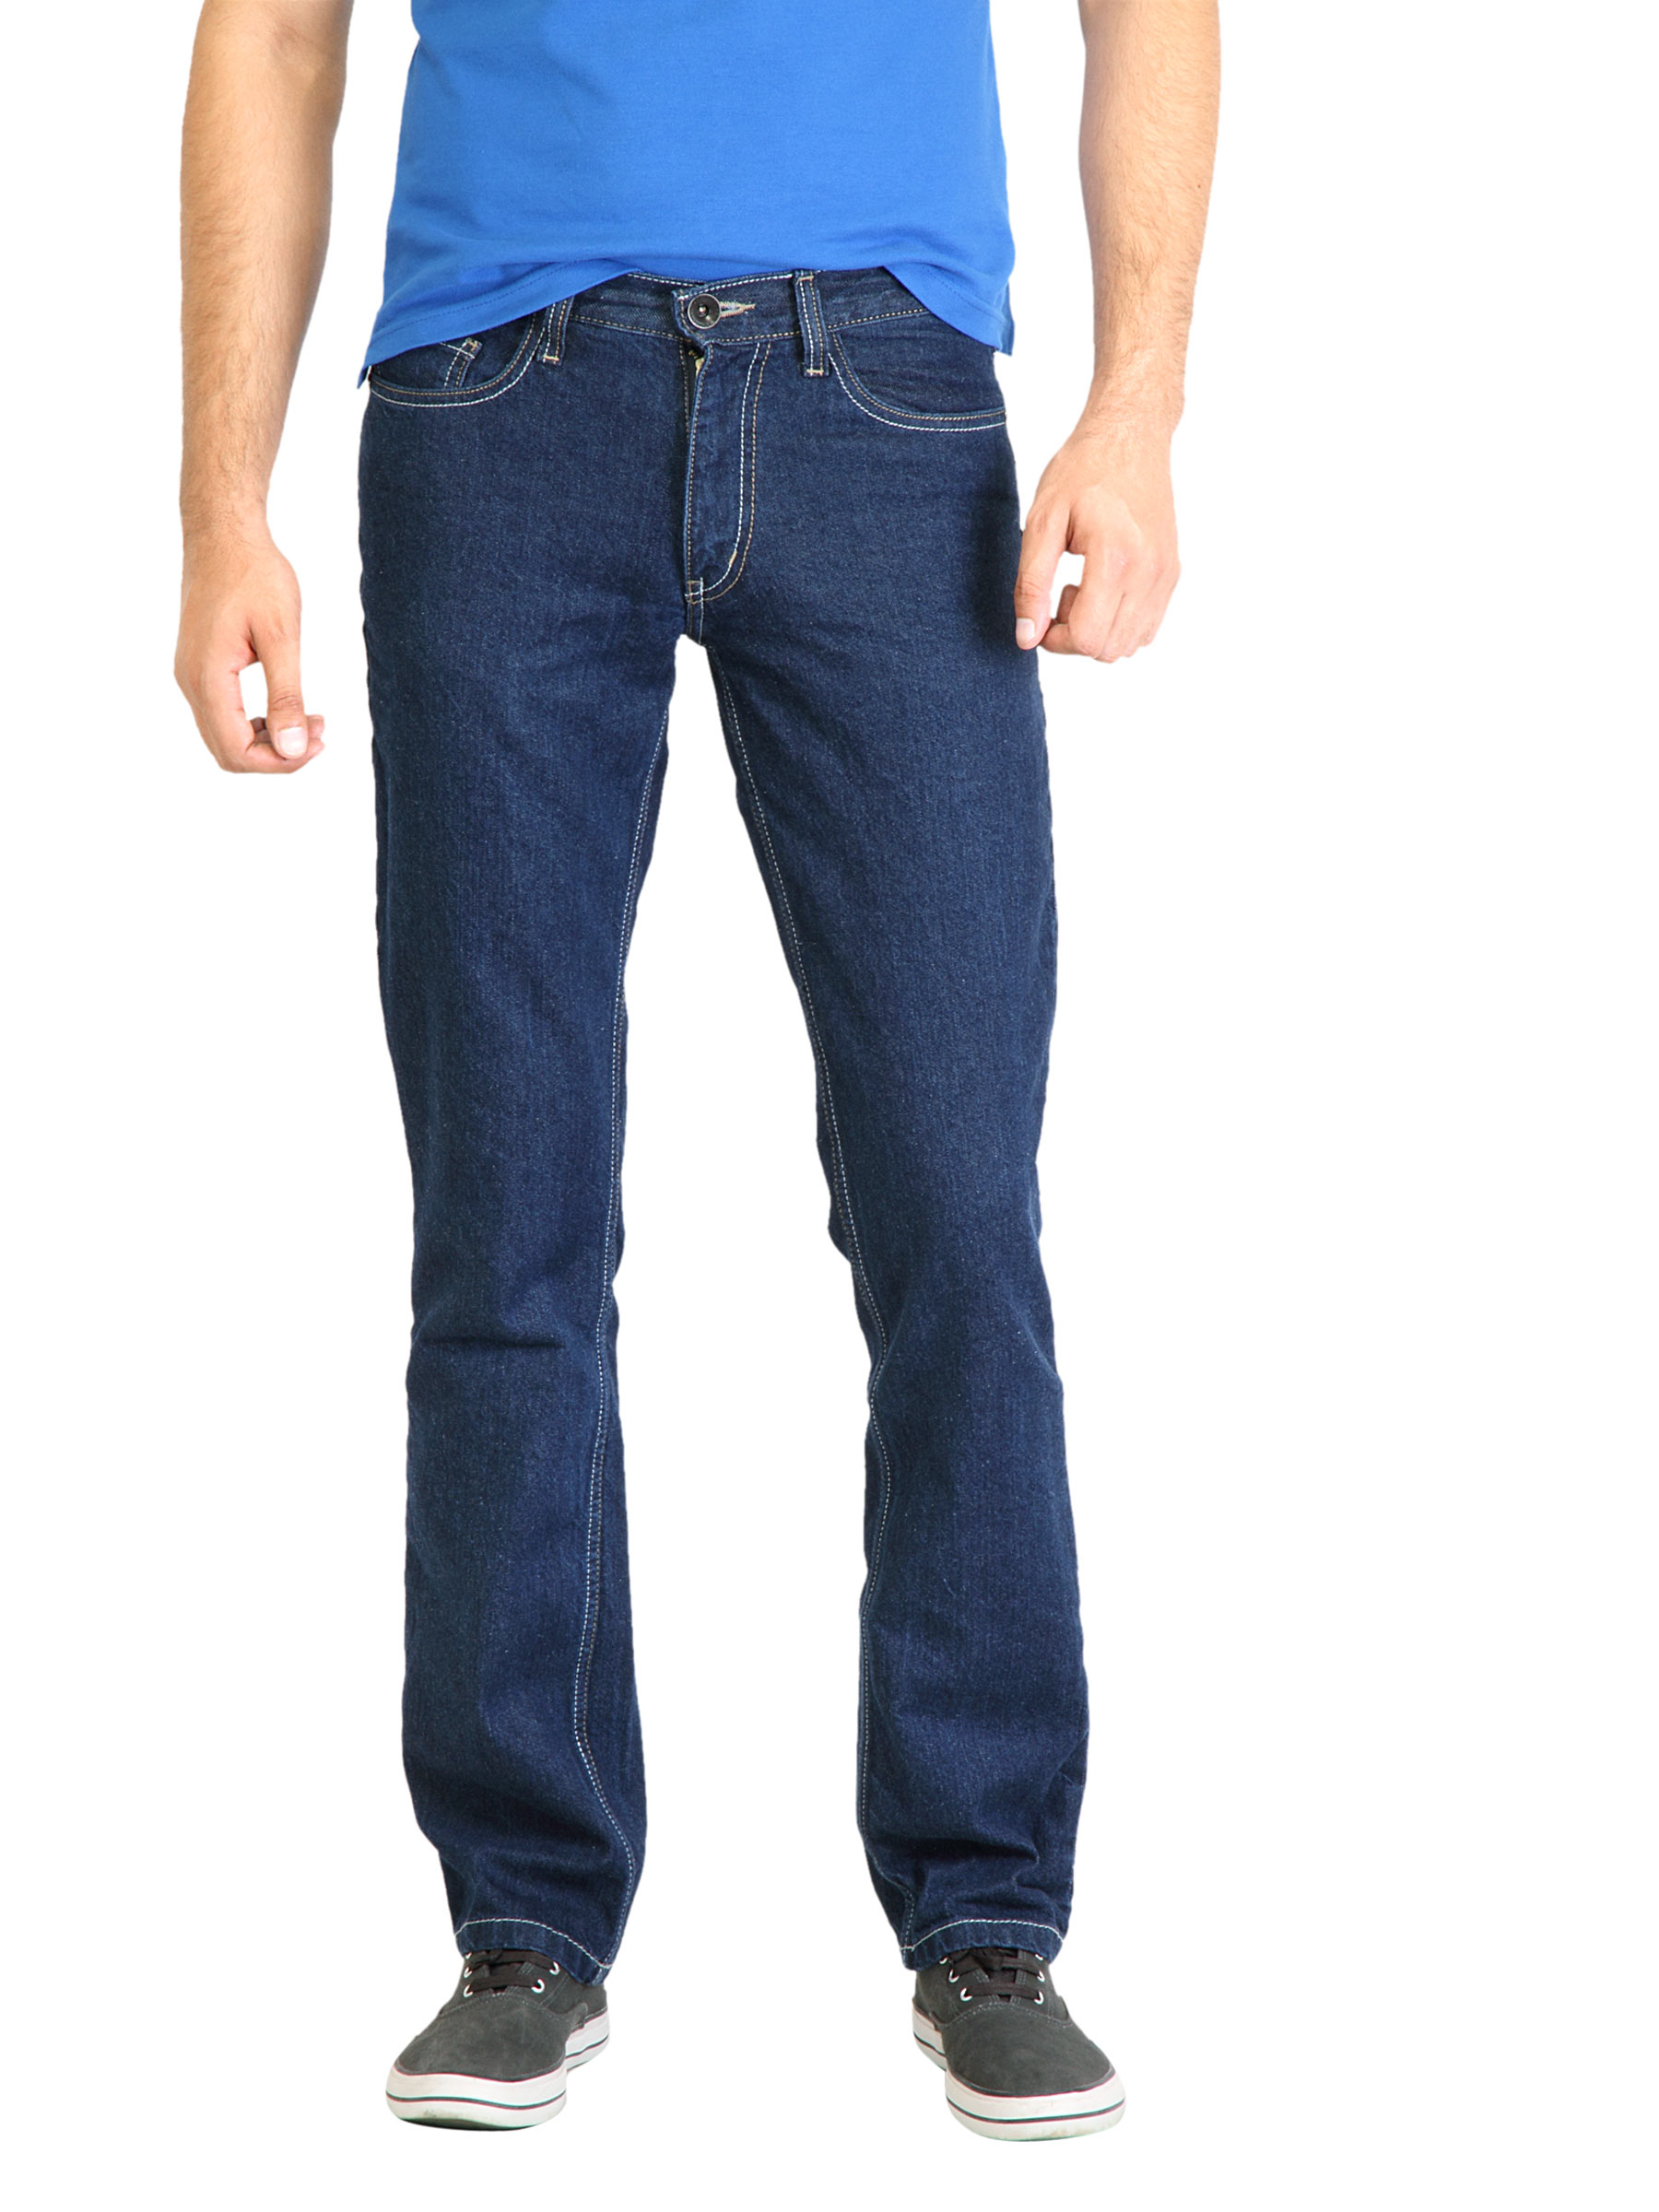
Locomotive Men Washed Blue Jeans
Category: Apparel / Bottomwear / Jeans
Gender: Men
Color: Blue
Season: Fall 2011
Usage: Casual